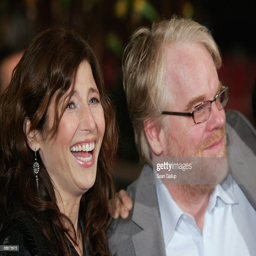
actors attend the premiere at festival .